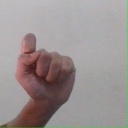
अक्षर: घ